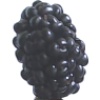
Label: Mulberry 1